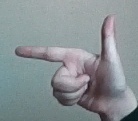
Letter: yaa